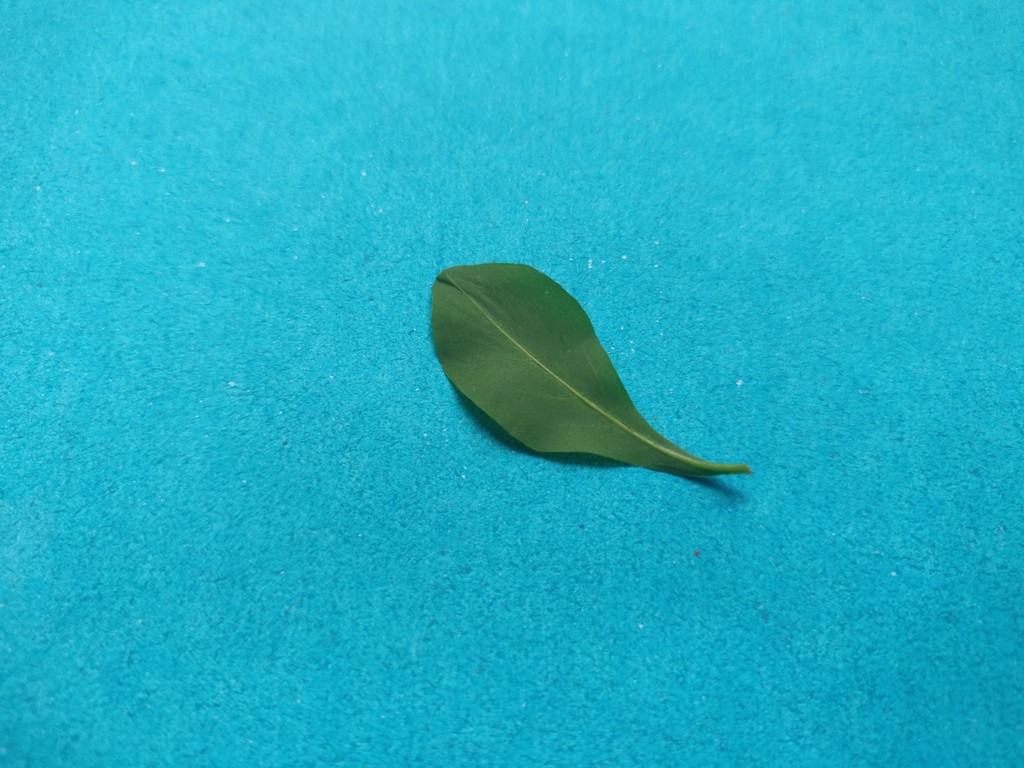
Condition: Healthy
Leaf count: single
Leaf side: back